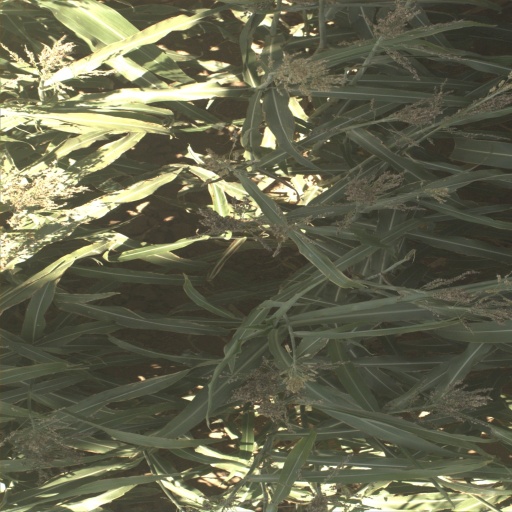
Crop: sorghum